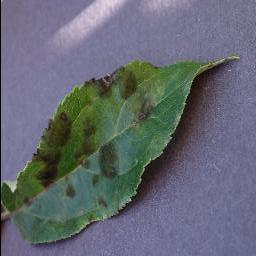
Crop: apple
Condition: scab